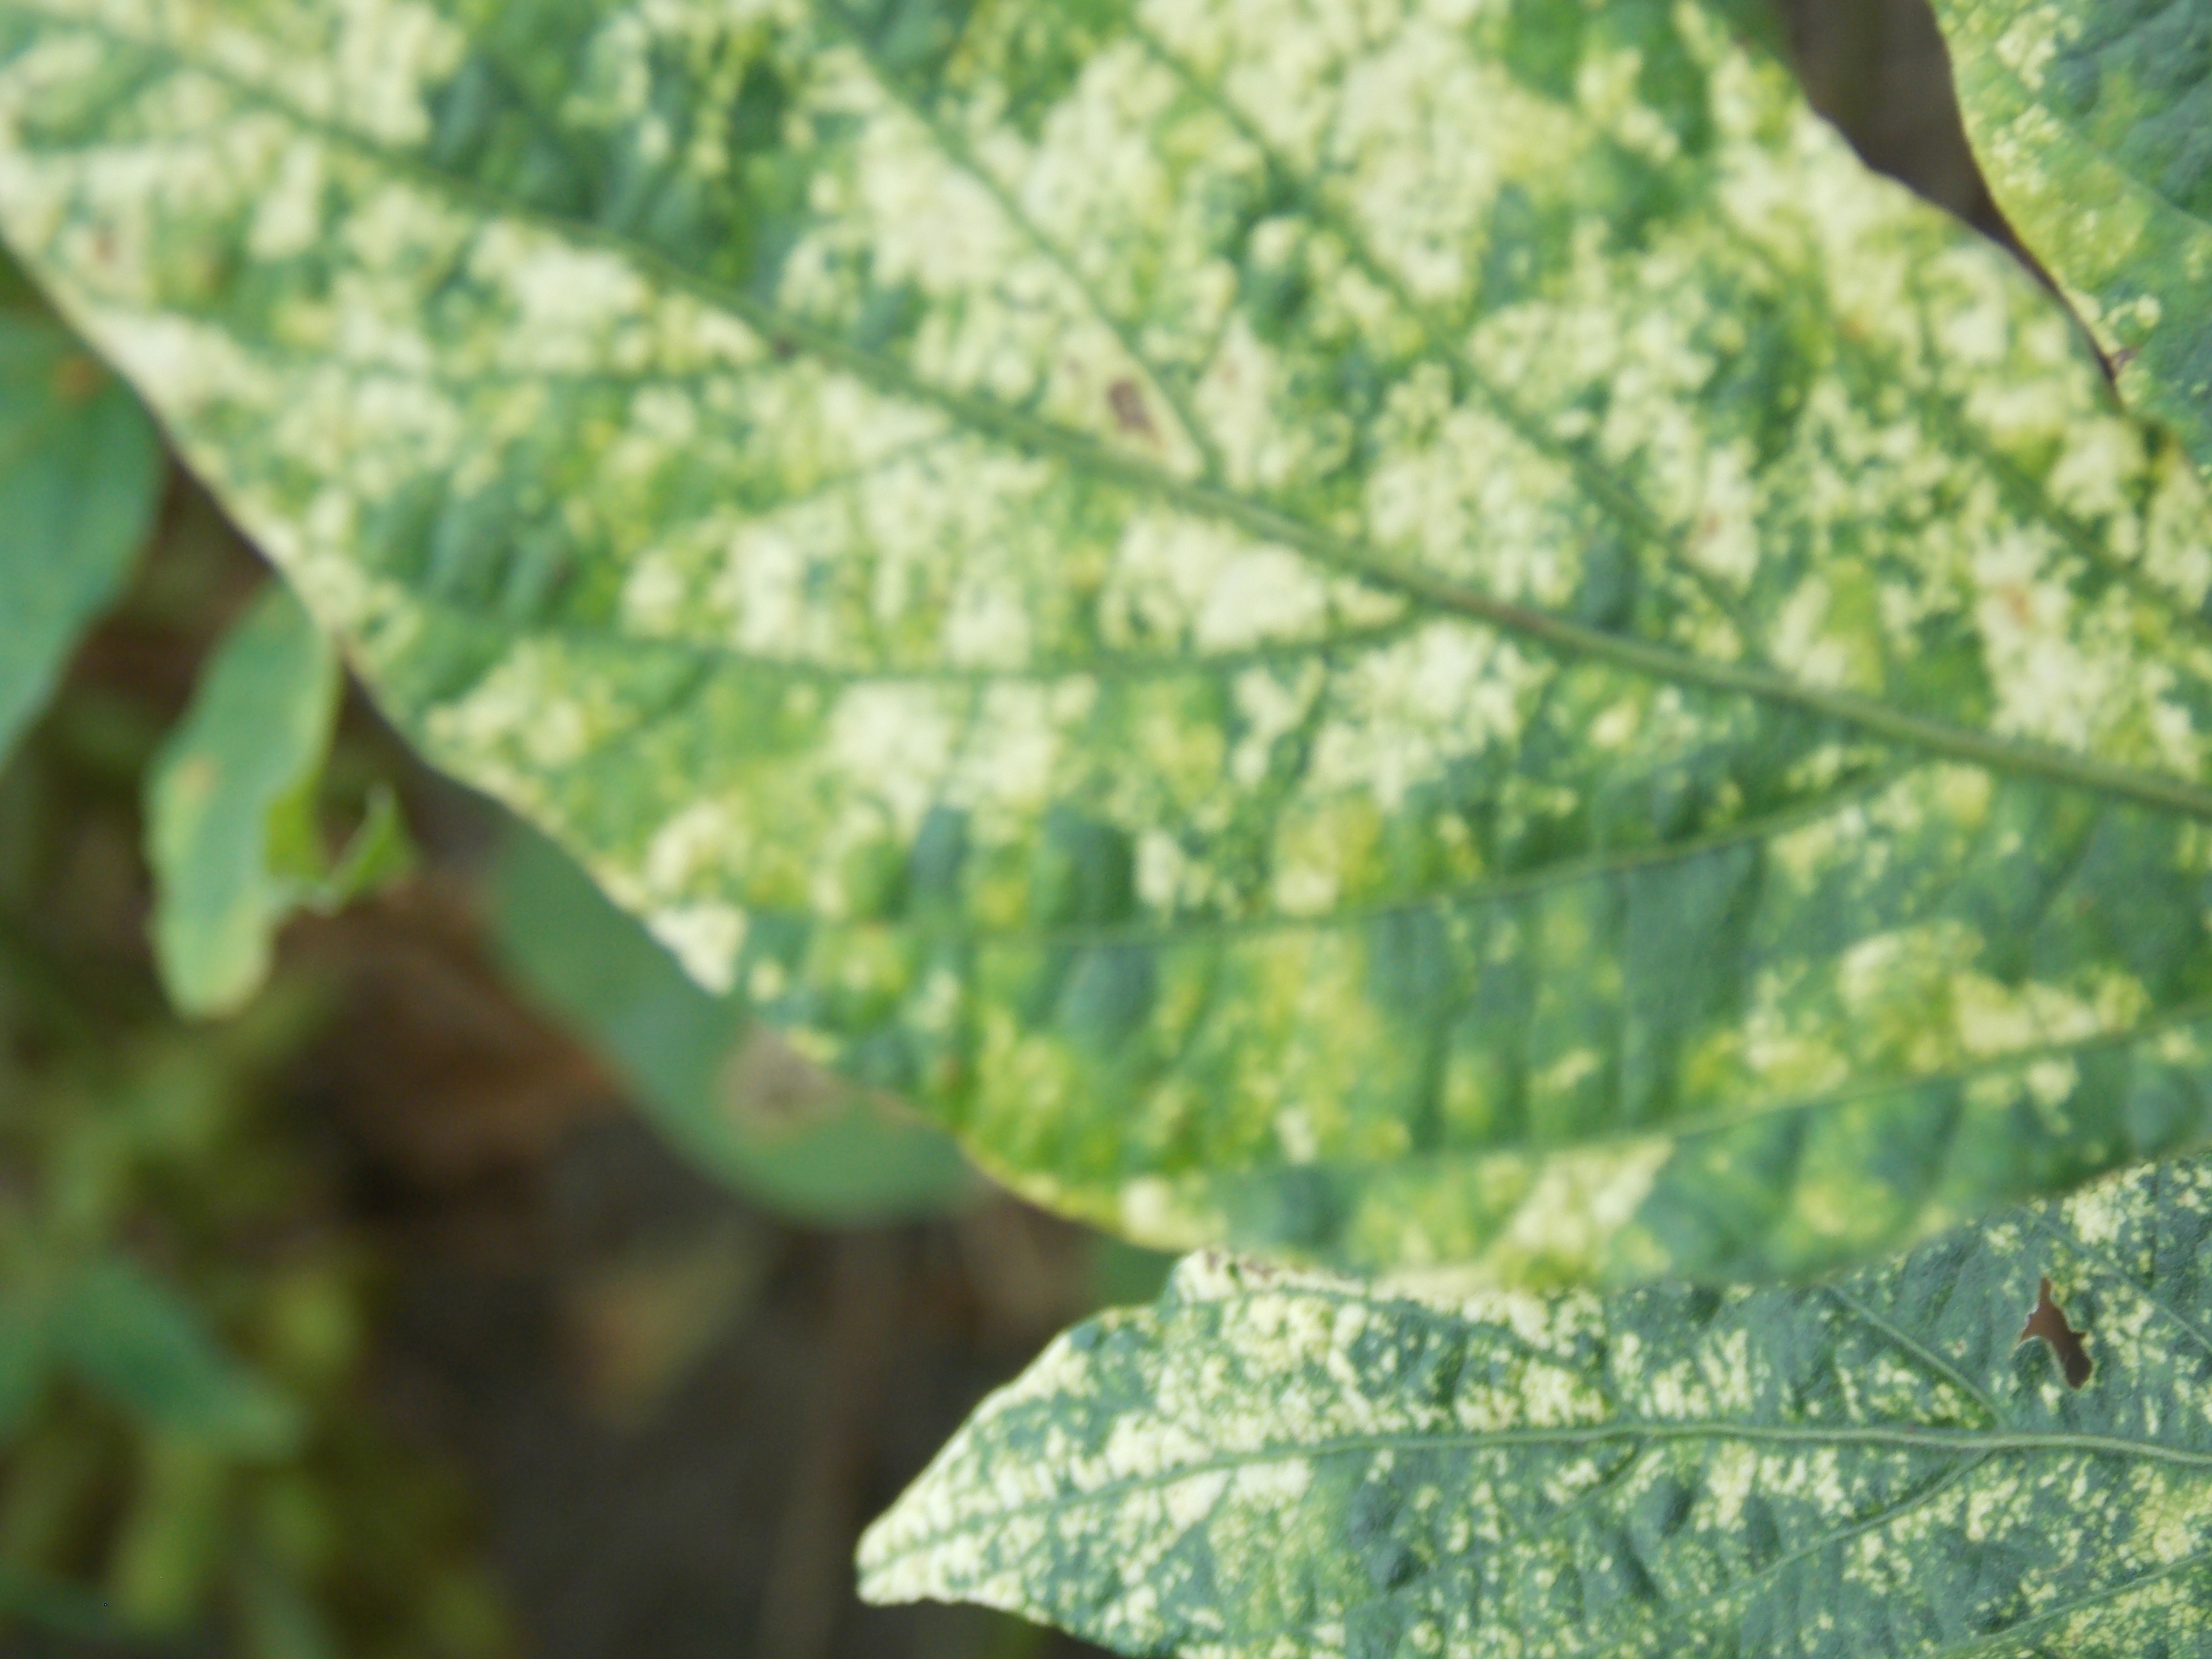
Label: Disease